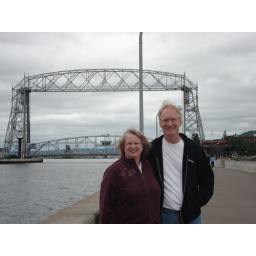
We had fun watching ships &amp;amp; shopping in Duluth.I want a bigger boat now.